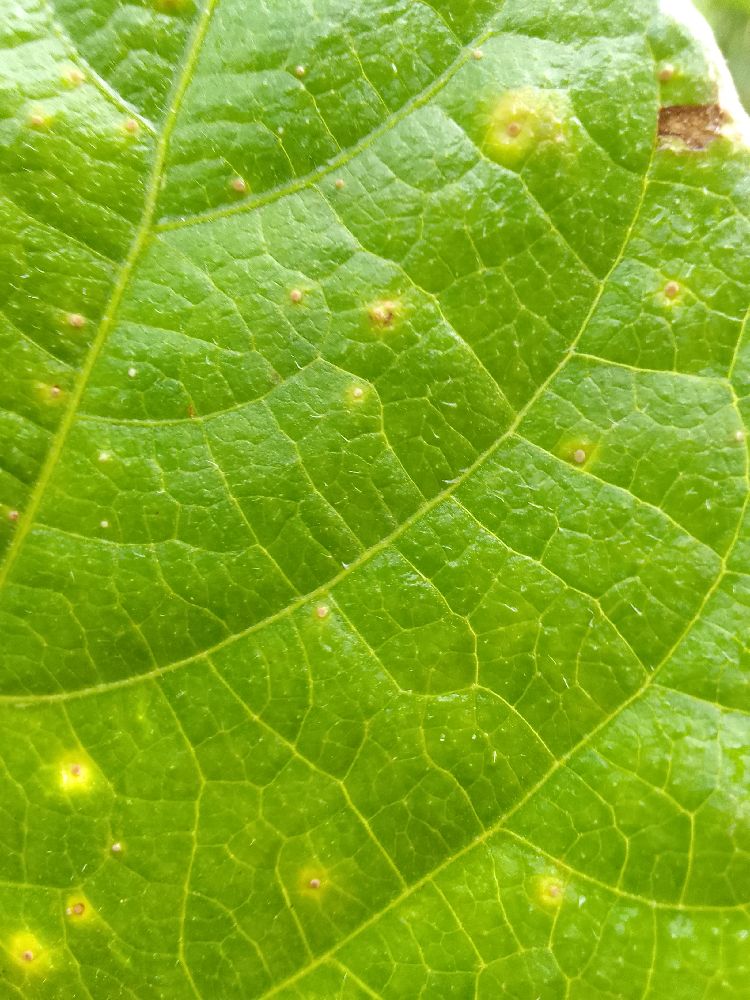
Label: rust